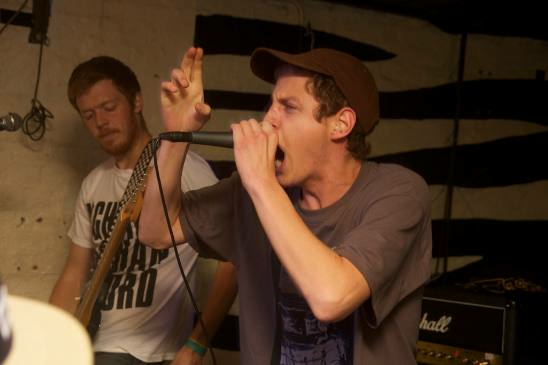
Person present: Yes